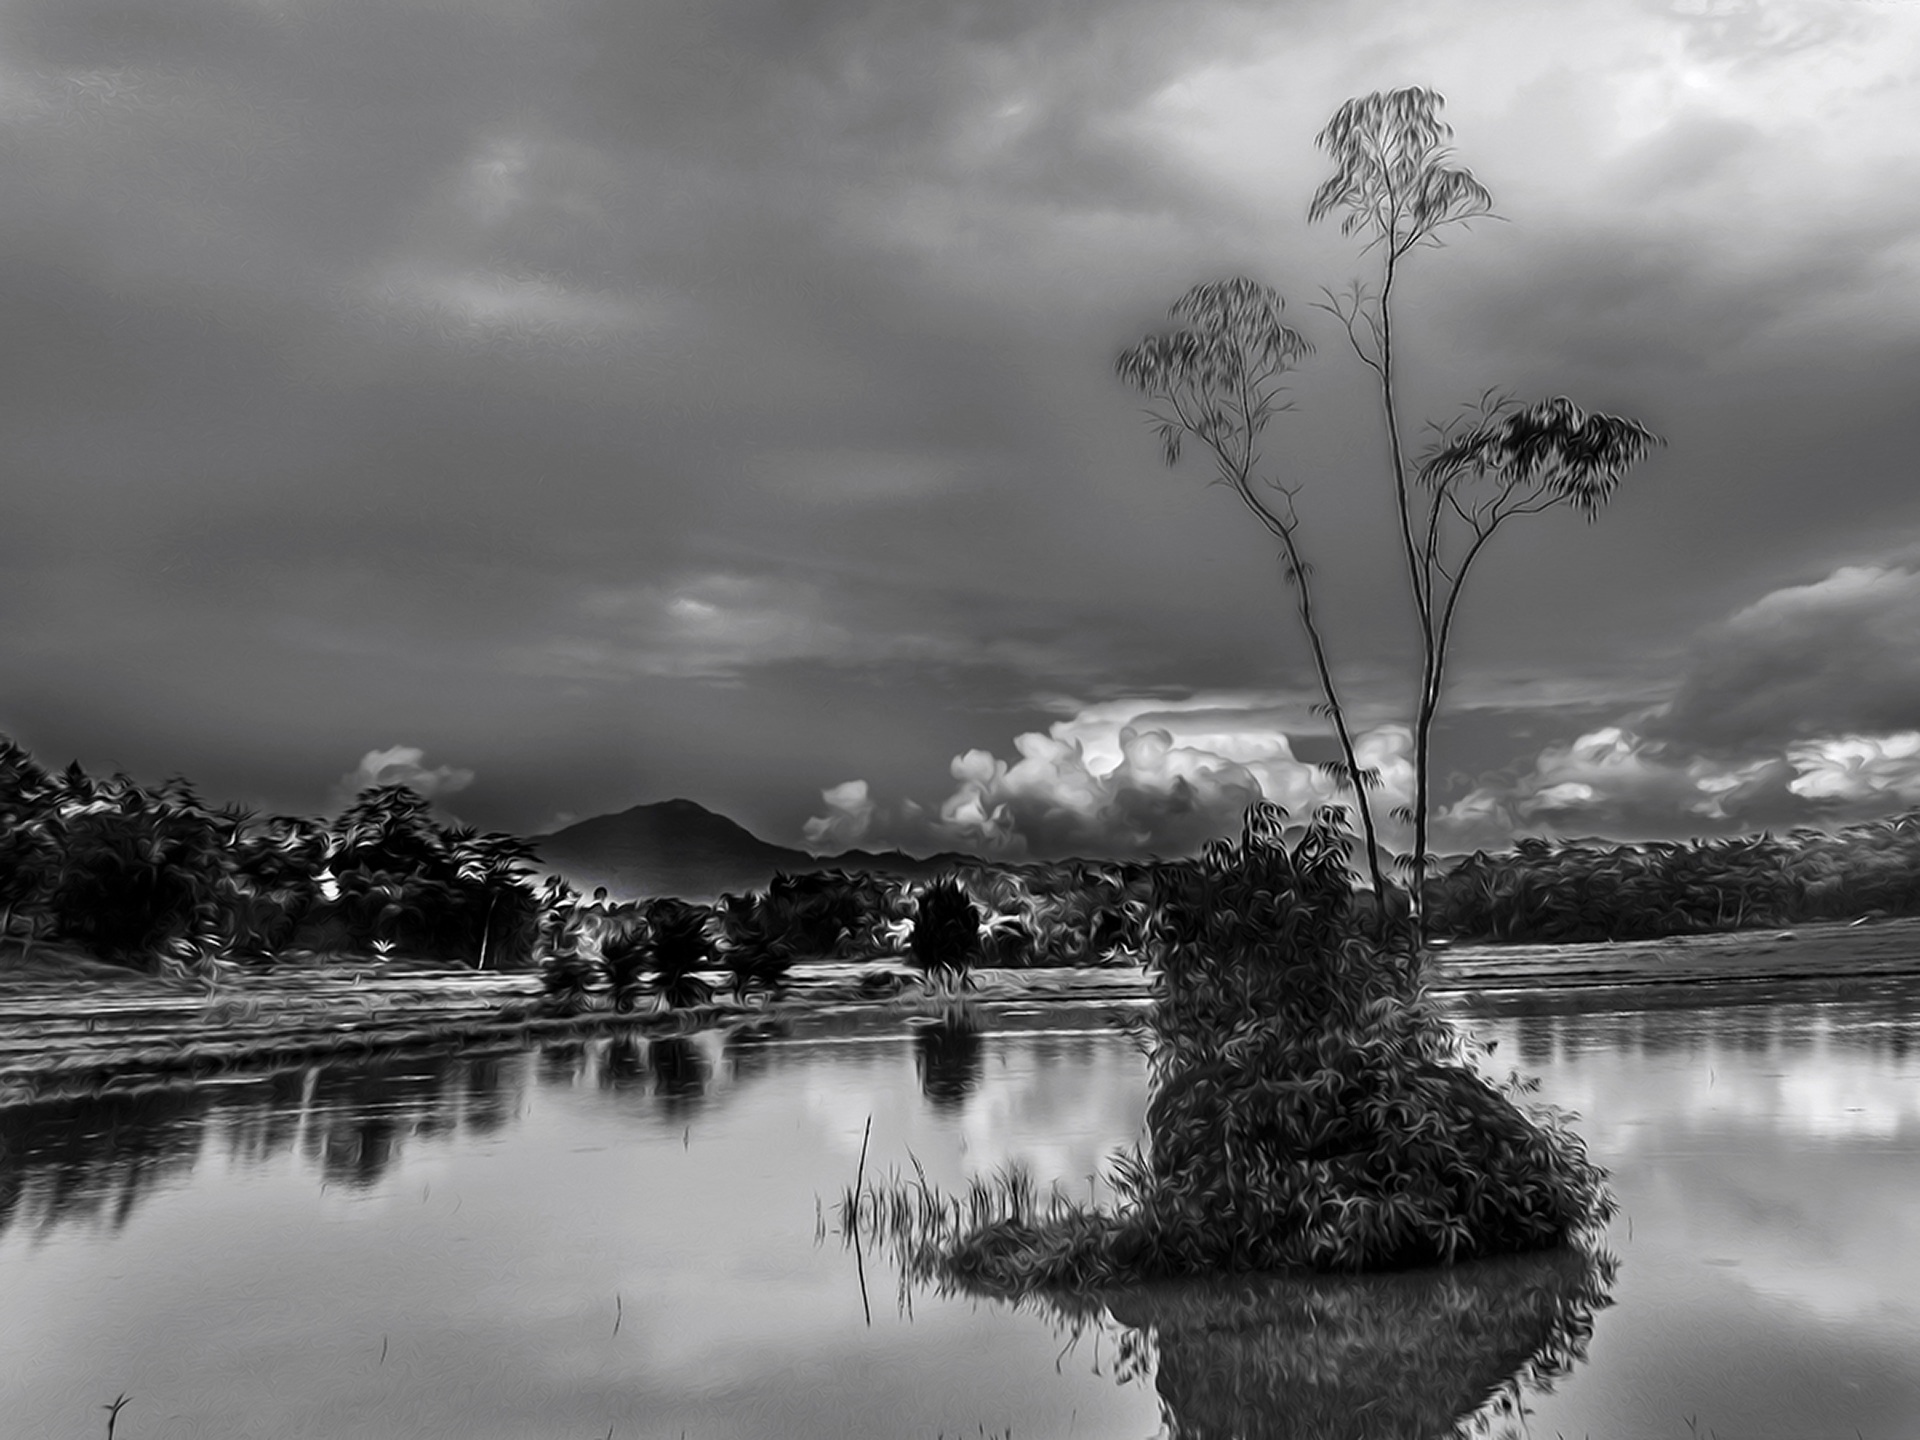
landscape, tree, water, nature, snow, winter, cloud, black and white, plant, sky, mist, skyline, photography, morning, flower, dawn, cityscape, dusk, evening, reflection, weather, island, monochrome, bali, monochrome photography, paddies, atmospheric phenomenon, woody plant